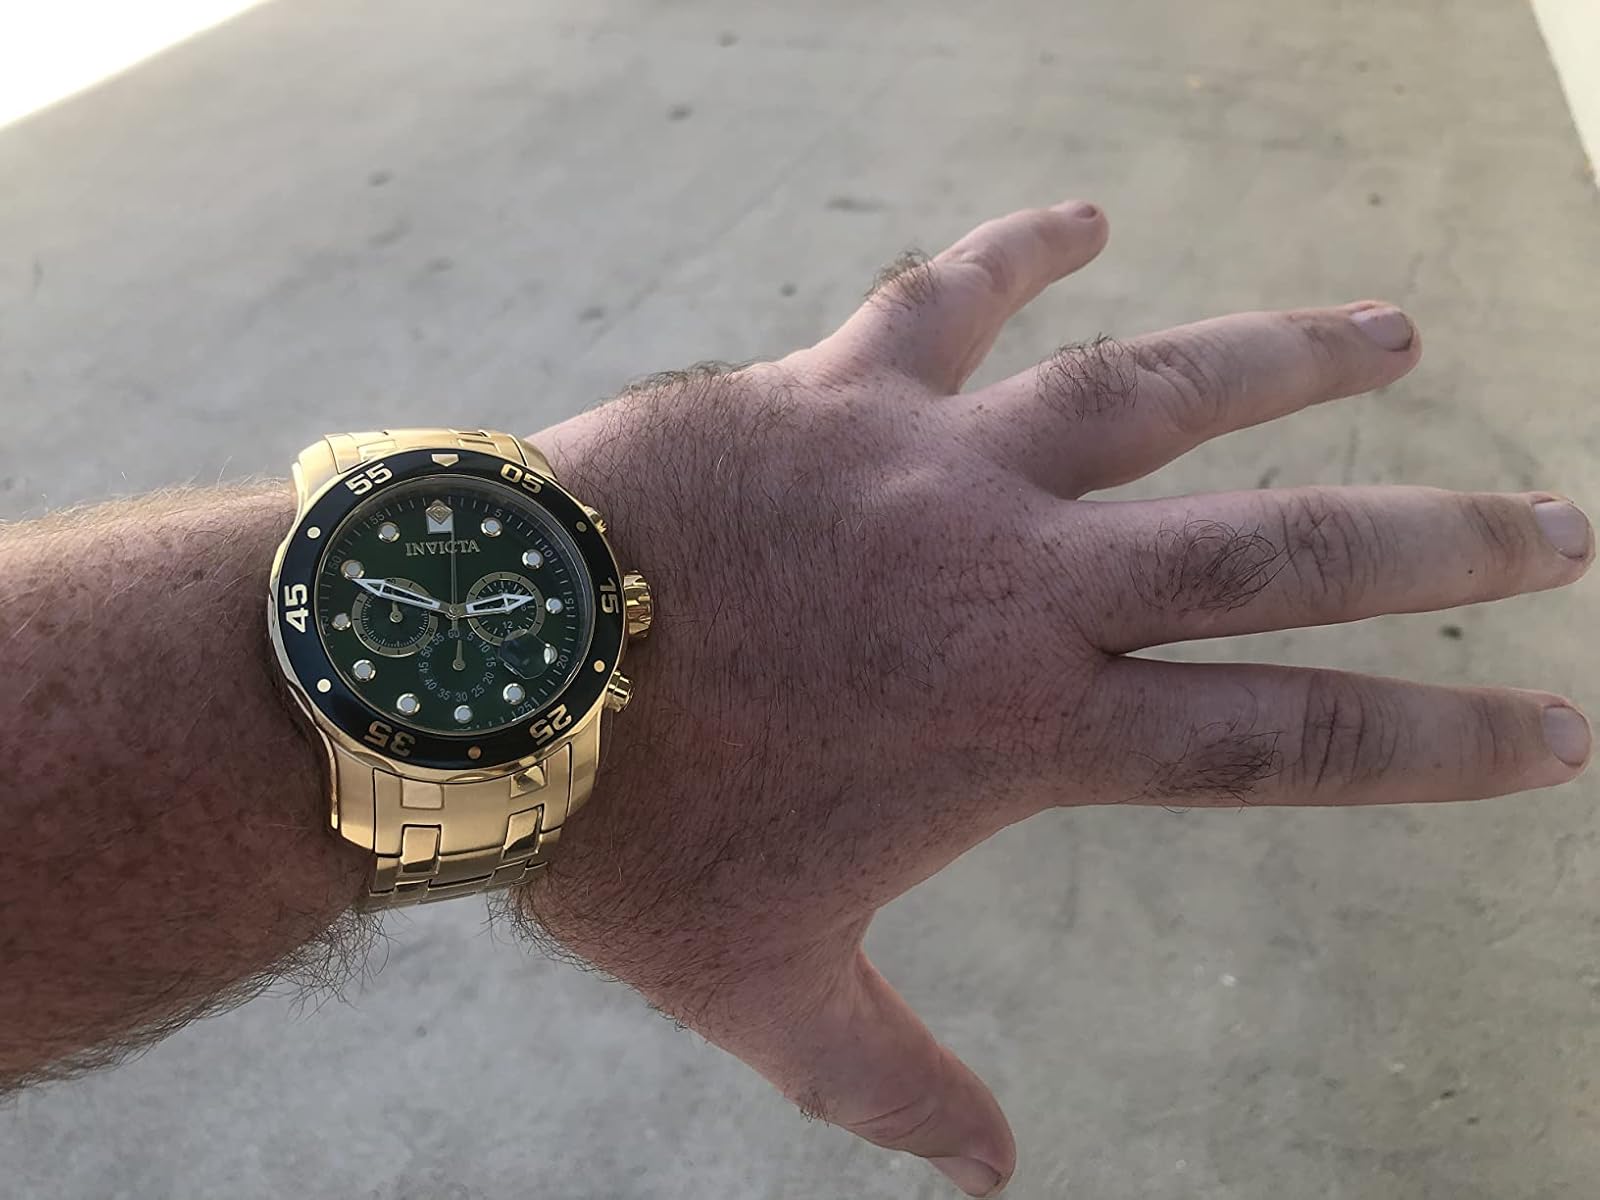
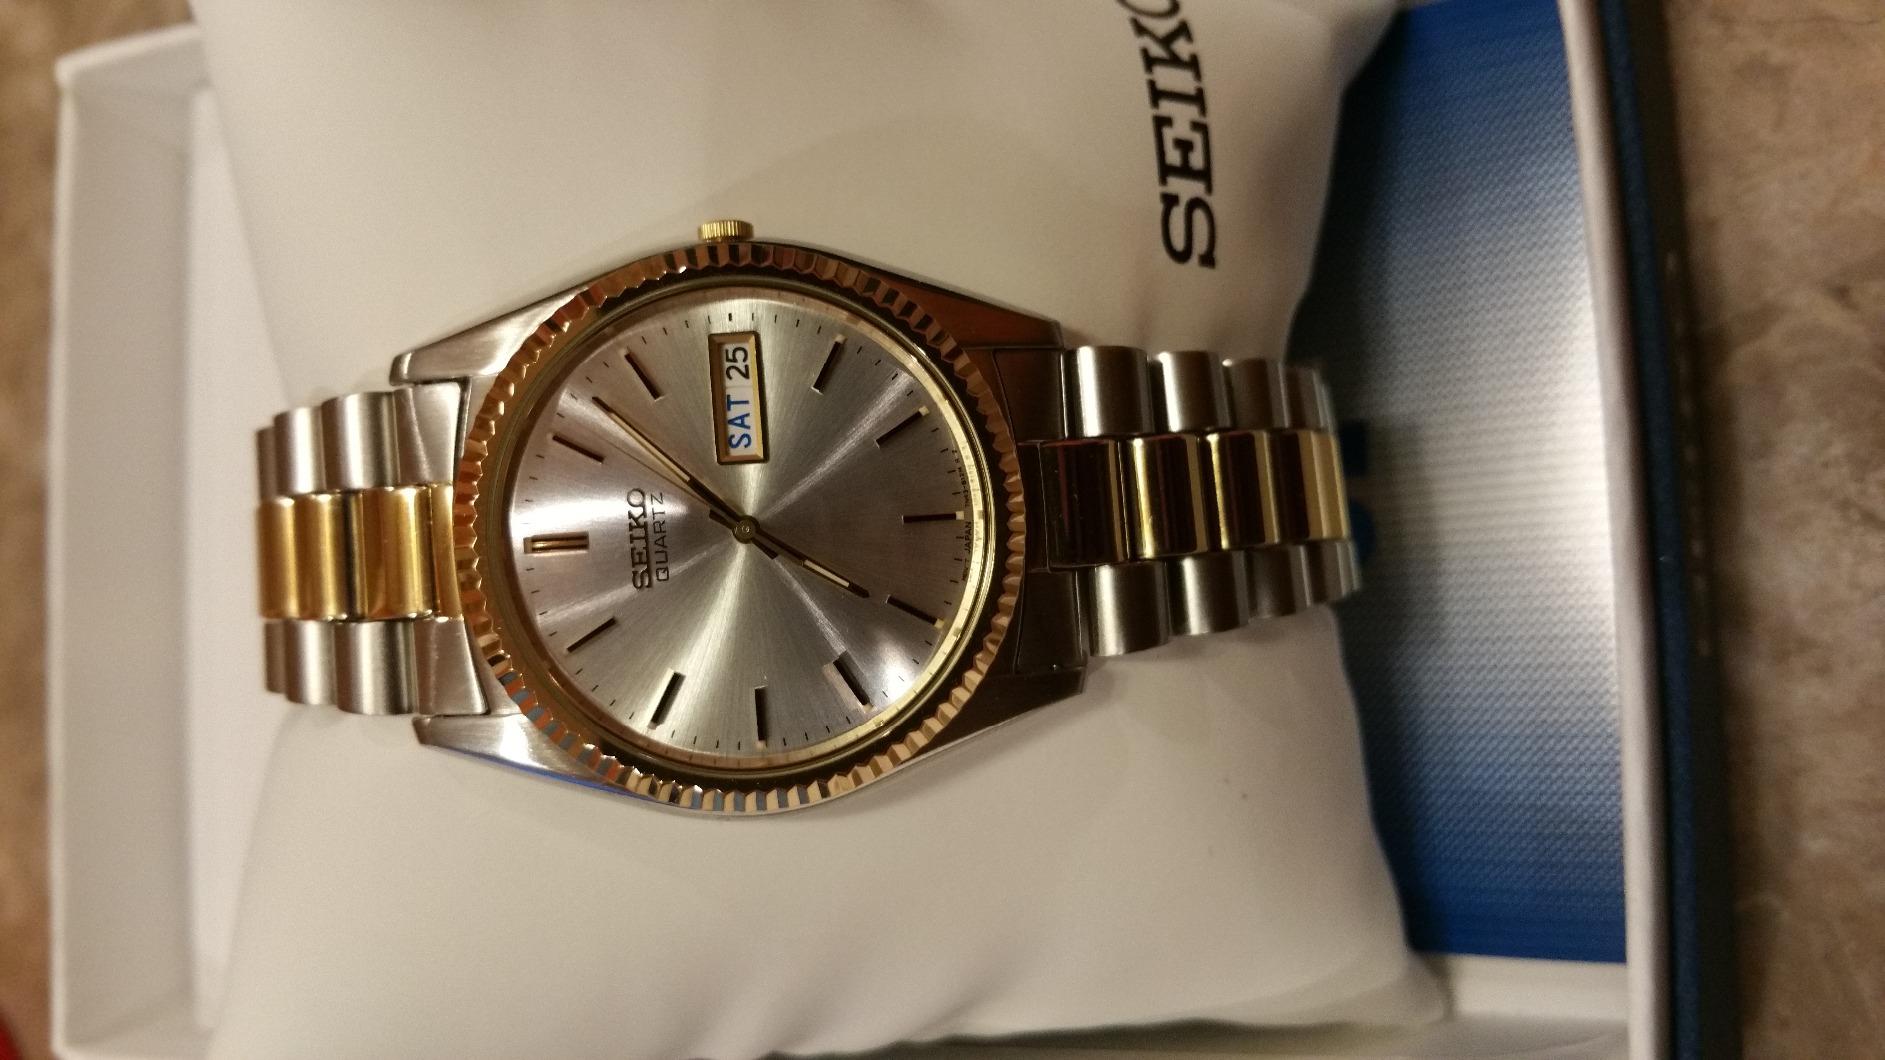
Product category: accessories_watch
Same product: no